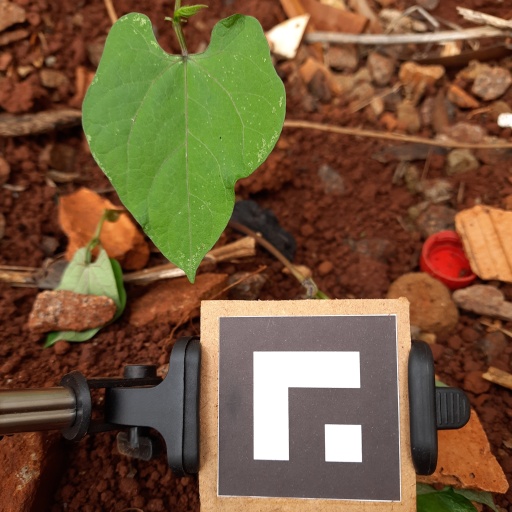
Observations: wavy surface, no eating holes, under shade